Palasip Qaqqaa

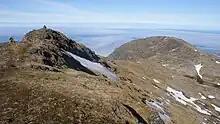
Western summit of Palasip Qaqqaa on the right

The main summit is often visited for its long-range view of the coast, through a winding path from the south. The path crosses several barriers, from grassy at the bottom, to rocky at the top. The path disappears in the depression between the last barrier and the southern slope of the main ridge to the east of the southern pillar, to reappear as a lateral ledge in the slope below the eastern ridge.